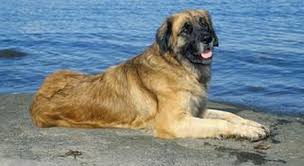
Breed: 214-n000019-Leonberg